Answer in natural language. Which object is closer to the camera taking this photo, floating brown wooden bed or flatscreen television black bezel offscreen? Choose between the following options: floating brown wooden bed or flatscreen television black bezel offscreen
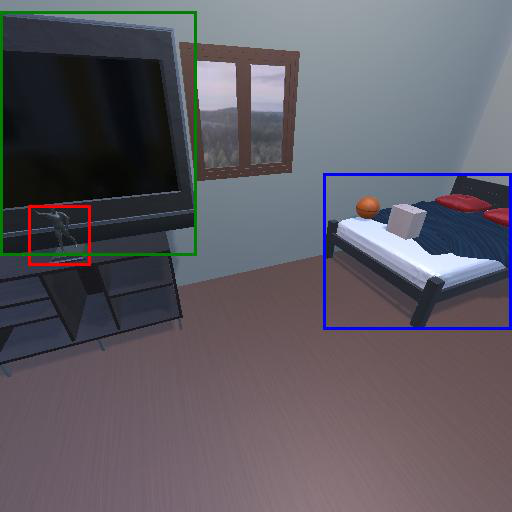
<answer>flatscreen television black bezel offscreen</answer>